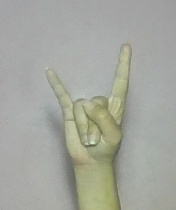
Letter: la